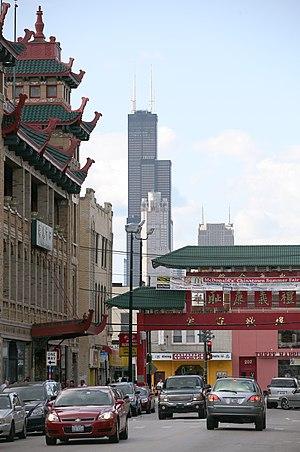
La Willis Tower est un gratte-ciel américain situé à Chicago, dans l'État de l'Illinois, achevé en 1973 et œuvre de l'architecte Bruce Graham. Il a été le plus haut immeuble du monde pendant 25 ans, et des États-Unis pendant 40 ans, avant d'être dépassé en 2013 par le One World Trade Center à New York. Il est à ce jour le deuxième plus haut immeuble du continent américain et de l'Hémisphère ouest. Il se trouve au 233 South Wacker Drive dans le secteur financier du Loop.
Chinatown est le principal quartier asiatique de la ville de Chicago aux États-Unis. Il se trouve dans le secteur d'Armour Square, sur une vaste zone située entre Cermak Avenue et Wentworth Avenue. Chinatown jouxte le quartier de South Loop à l'est.
Cet article relate de la démographie de Chicago, la plus grande ville de l'État de l'Illinois et de la région du Midwest, la troisième des États-Unis et la quatrième d'Amérique du Nord.